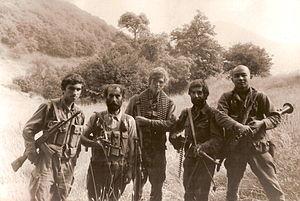
Un groupe du 8e compagnie d'infanterie de Stepanakert, Armée de défense de la République du Haut-Karabagh. District du corridor de Latchine aux alentours du village à la frontière avec Suarasy Fizouli. Русский: На фотографии - на передовой - бойцы 8-й стрелковой роты Степанакертского Полка Сил Самообороны Нагорно-Карабахской Республики. Район Лачинского Коридора. Окрестности села Суарасы на границе с Физулинским районом. У второго справа в руках переделанный ПКТ в пехотный вариант. Боец с гранатомётом - этнический казах. Светловолосый боец в центре - этнический русский.
Les Forces armées du Haut-Karabagh ou Armée de défense de la République du Haut-Karabagh ont été établies en 1992.
La guerre du Haut-Karabagh est le conflit armé qui a eu lieu entre février 1988 et mai 1994 dans l'enclave ethnique du Haut-Karabagh, en Azerbaïdjan du sud-ouest, entre les Arméniens de l'enclave, alliés à la république d'Arménie, et la république d'Azerbaïdjan. Le 26 février 1988 défilent à Erevan un million de personnes, revendiquant le rattachement du Haut-Karabagh à l'Arménie. Le parlement de l'enclave, qui vote l'union avec l'Arménie le 20 février 1988, et un référendum accordé à la population déterminent un même souhait. La demande d'union avec l'Arménie, qui s'est développée vers la fin des années 1980, a débuté pacifiquement mais, ensuite, avec la désintégration de l'Union soviétique, le mouvement devient un conflit violent entre les deux groupes ethniques, aboutissant ainsi à des allégations de nettoyage ethnique par les deux camps.